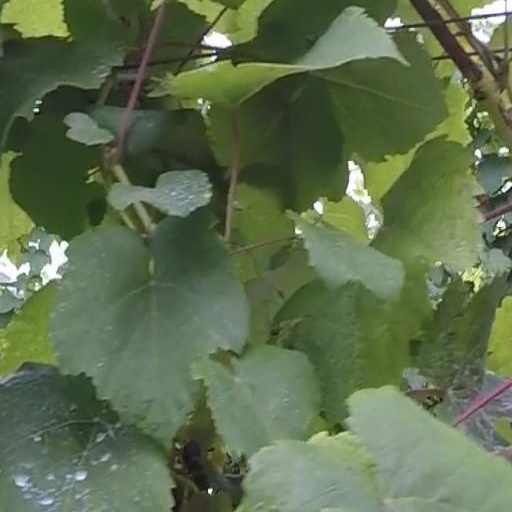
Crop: grape